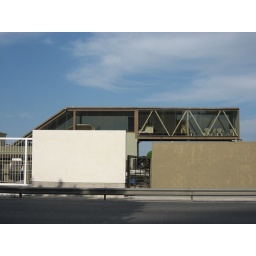
office building in Puerto Madero